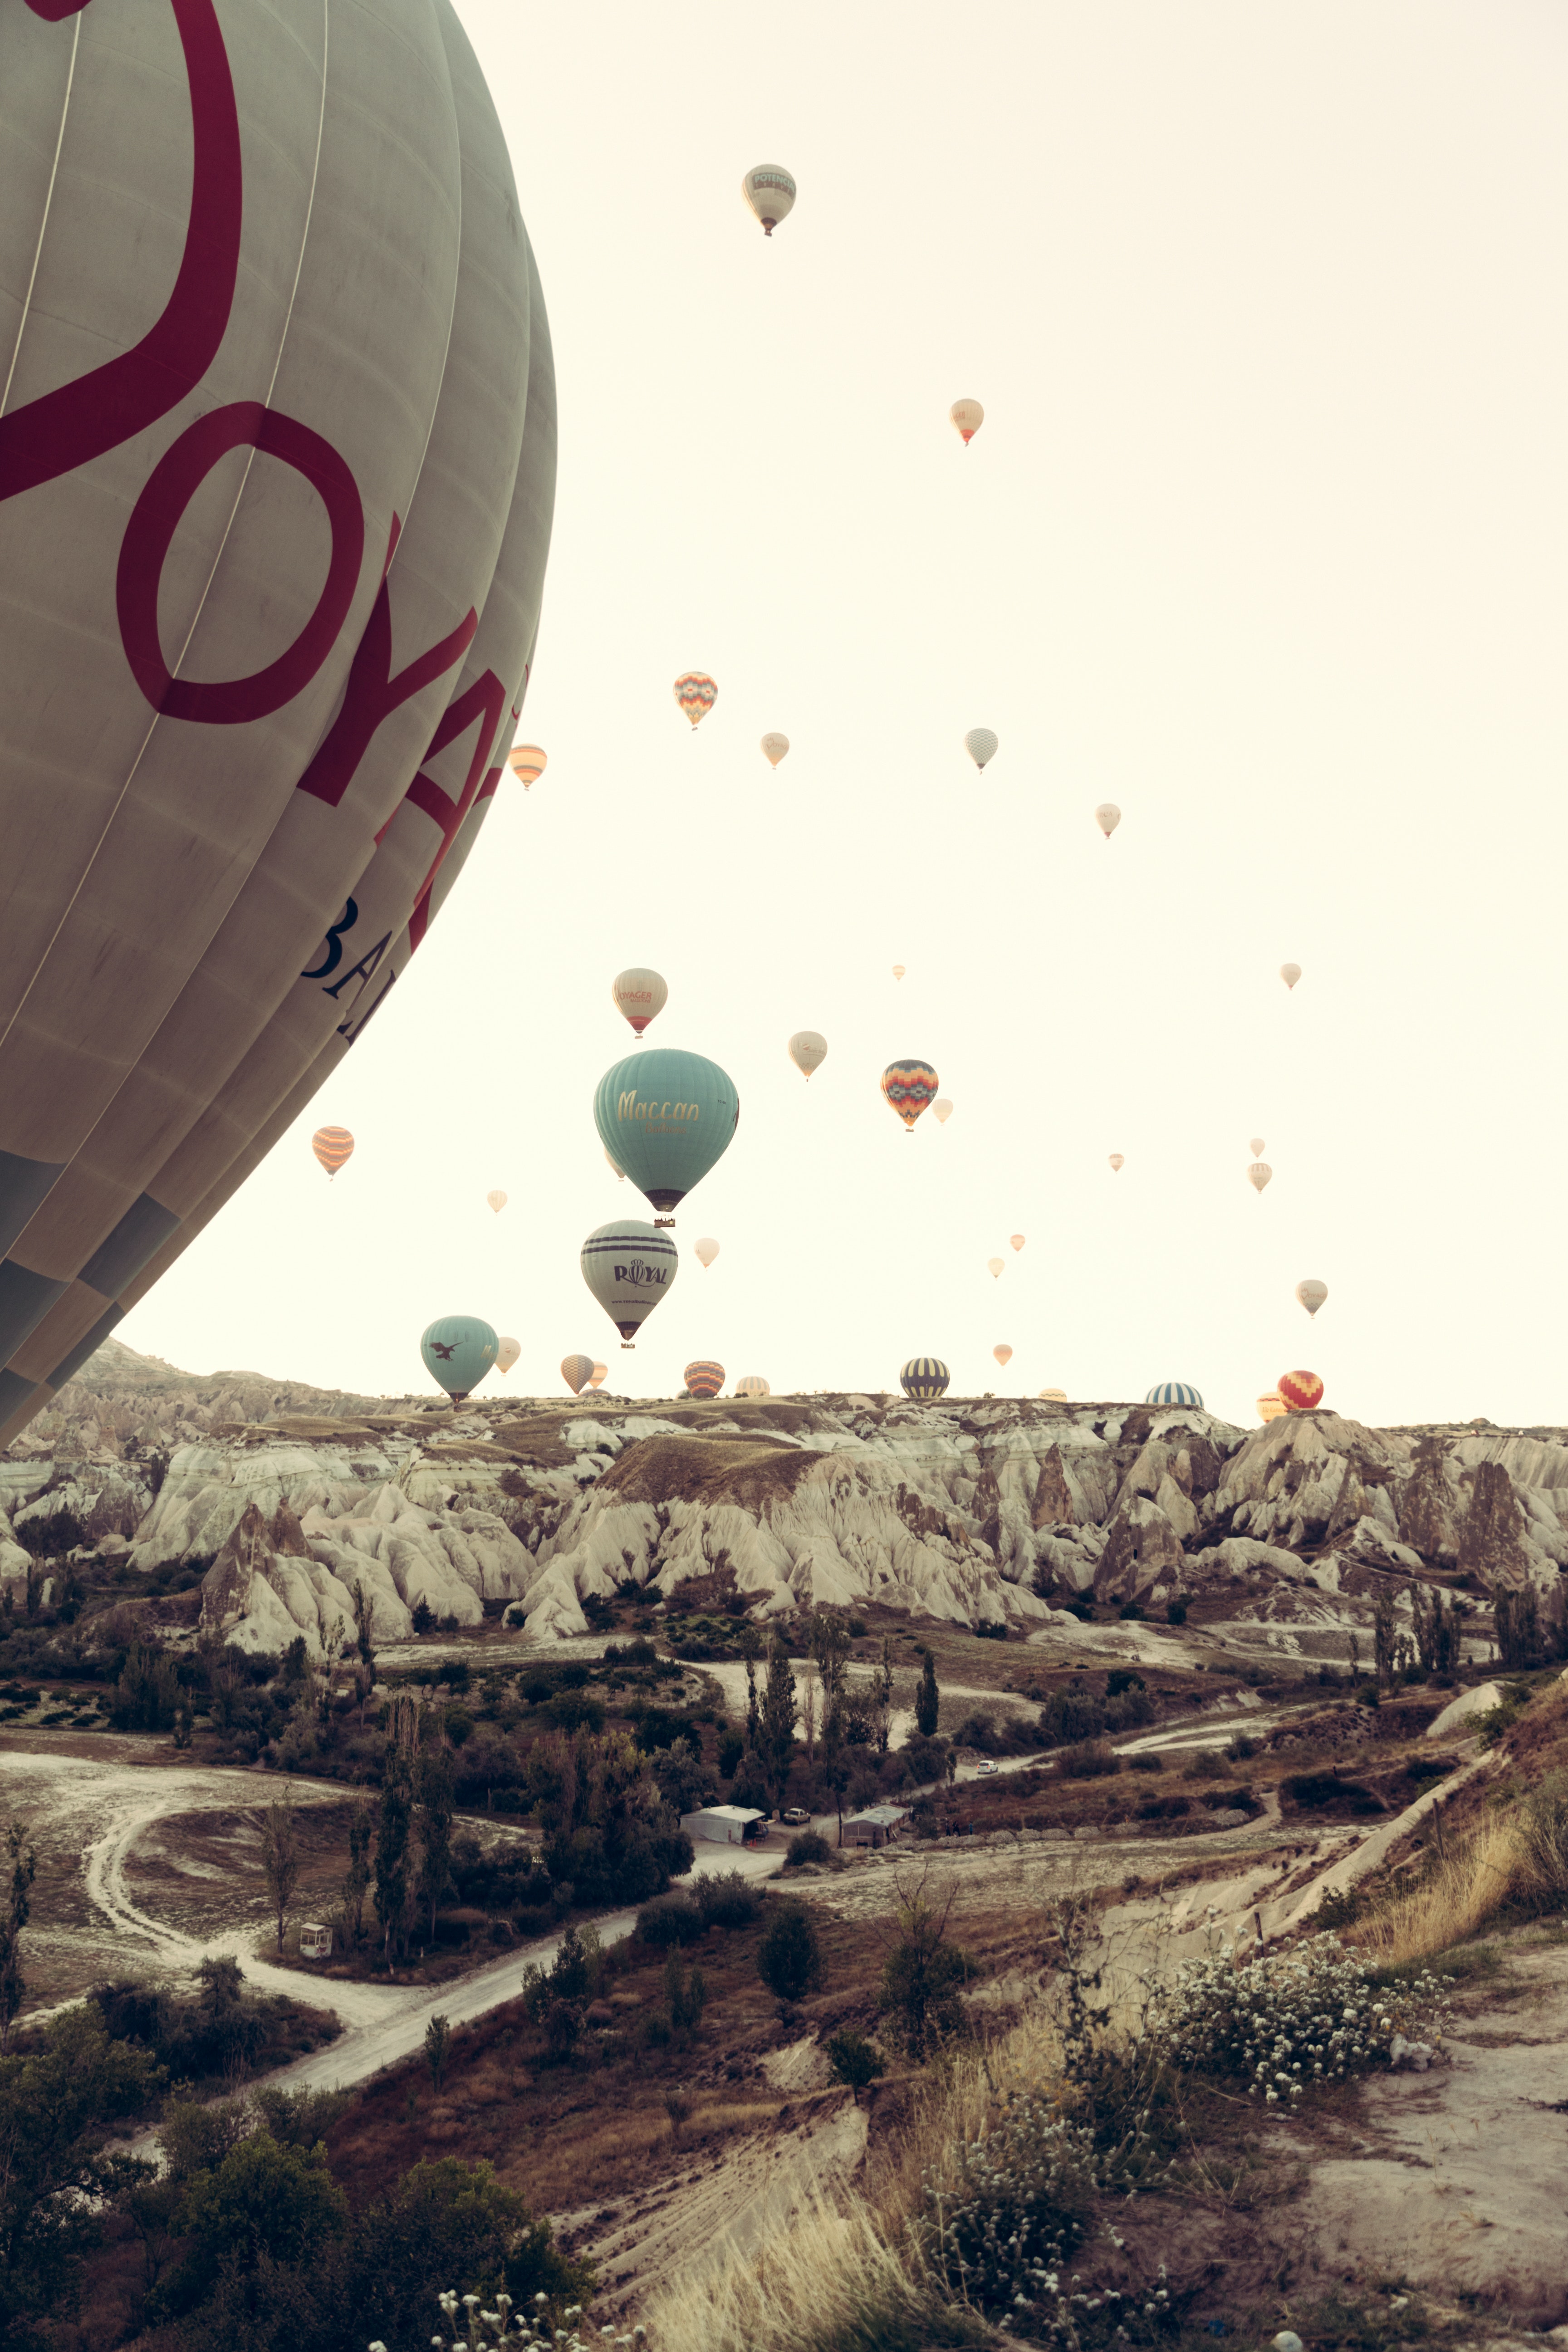
natural, aerostat, hot air ballooning, sky, plant, hot air balloon, balloon, world, sunlight, air travel, tree, landscape, horizon, travel, Tints and shades, recreation, vehicle, air sports, party supply, stock photography, art, leisure, fun, soil